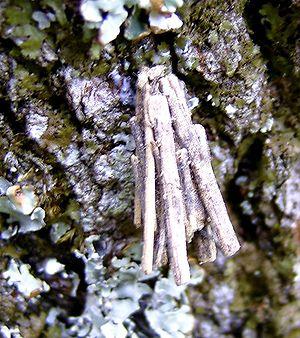
Les Psychidae sont une famille de lépidoptères appelés communément psychés. Les chenilles de Psychidae construisent un fourreau de soie et d'éléments prélevés dans l'environnement. Chez de nombreuses espèces, la femelle est aptère, et est de fait difficile à identifier avec précision.